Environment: real
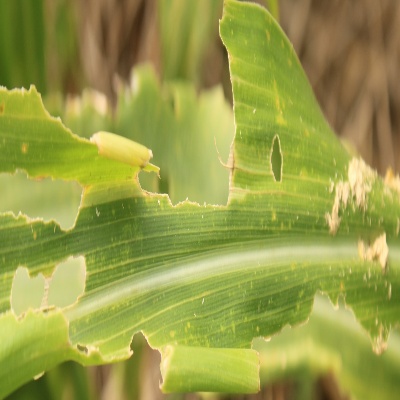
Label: fall_armyworm